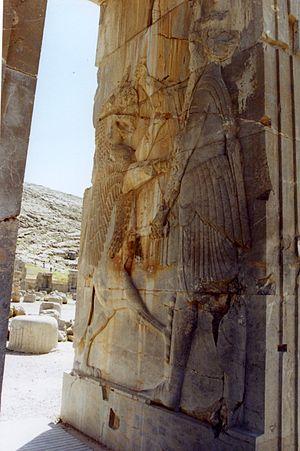
Persépolis, Parsa en vieux-persan, était une capitale de l’empire perse achéménide. Le site se trouve dans la plaine de Marvdasht, au pied de la montagne Kuh-e Rahmat, à environ 75 km au nord-est de la ville de Shiraz, province de Fars, Iran.